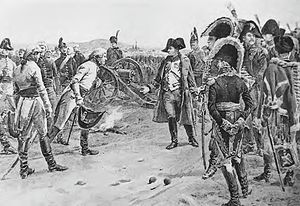
Karl Mack von Leiberich / Den tredje koalition
General Mack overgiver sin hær ved Ulm, 20. oktober 1805.
Karl Mack von Leiberich, Freiherr var en østrigsk soldat. Han er bedst kendt som hærfører for de østrigske styrker, der blev slået og tilfangetaget af Napoleons Grande Armée i Slaget ved Ulm i 1805.